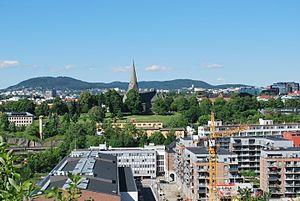
Gamle Oslo est l'un des 15 districts de la ville d'Oslo, en Norvège, dont le nom signifie « Vieil Oslo ».